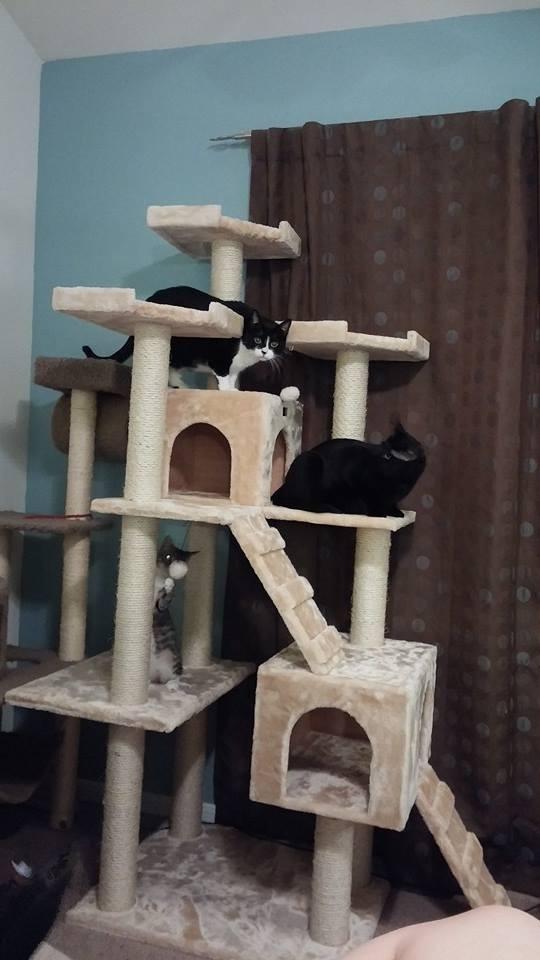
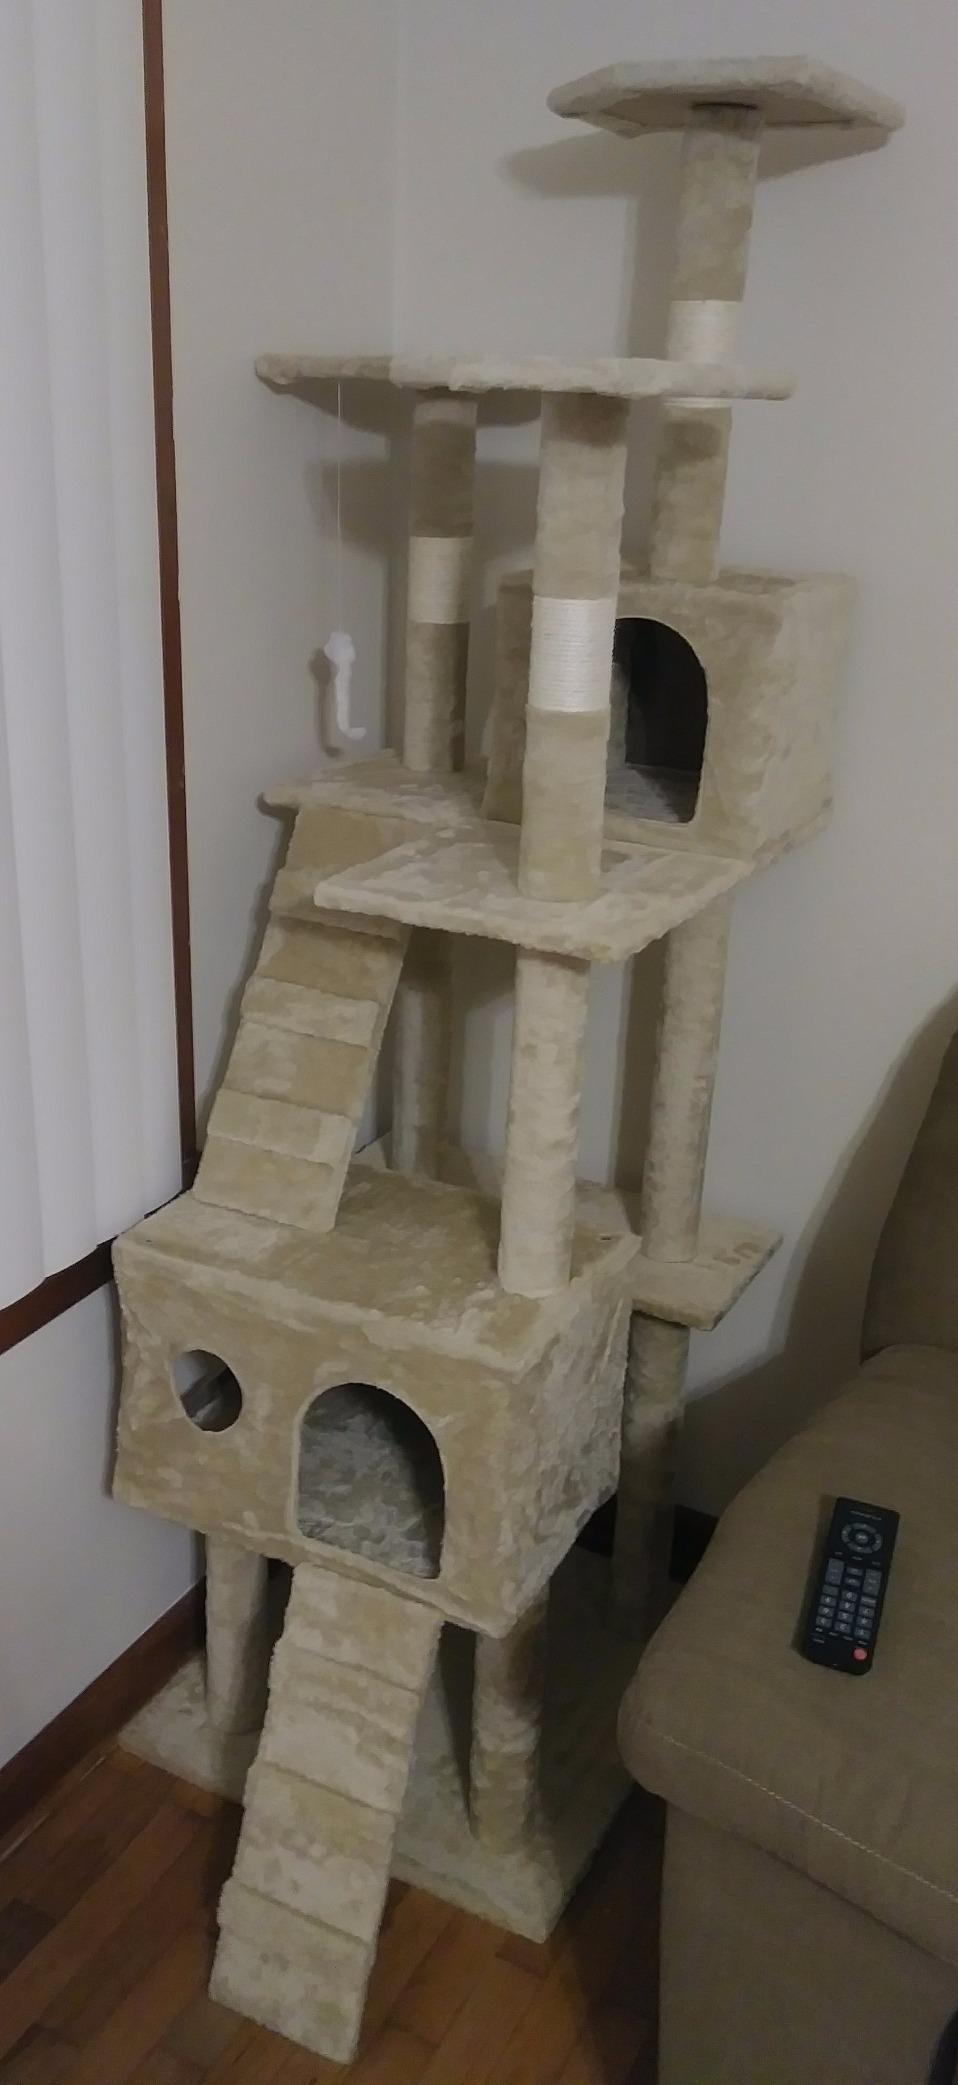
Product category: items_cat tree
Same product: no